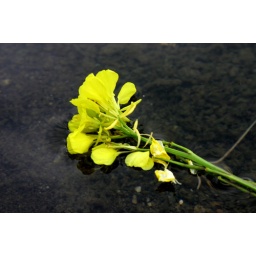
This is a flower in some water on a rock that I found out while shooting a video for Easter.